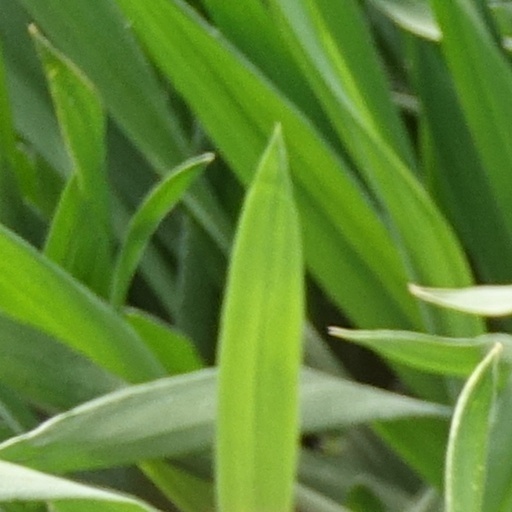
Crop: wheat